Choir Boy (band)

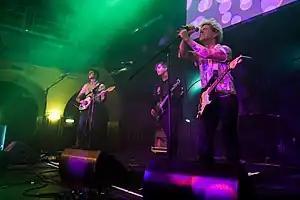
Choir Boy performing at Wave-Gotik-Treffen in 2022

Choir Boy is an American synth-pop band from Salt Lake City, Utah. The band consists of vocalist and multi-instrumentalist Adam Klopp, guitarist Michael Paulsen, bassist Chaz Costello and keyboardist/saxophonist Jeff Kleinman.